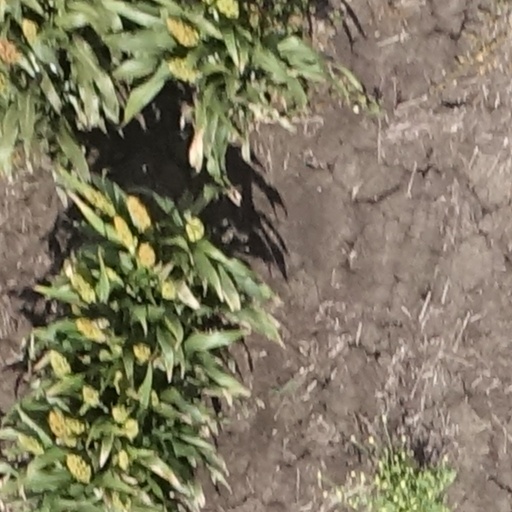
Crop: sorghum